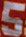
Number: 5